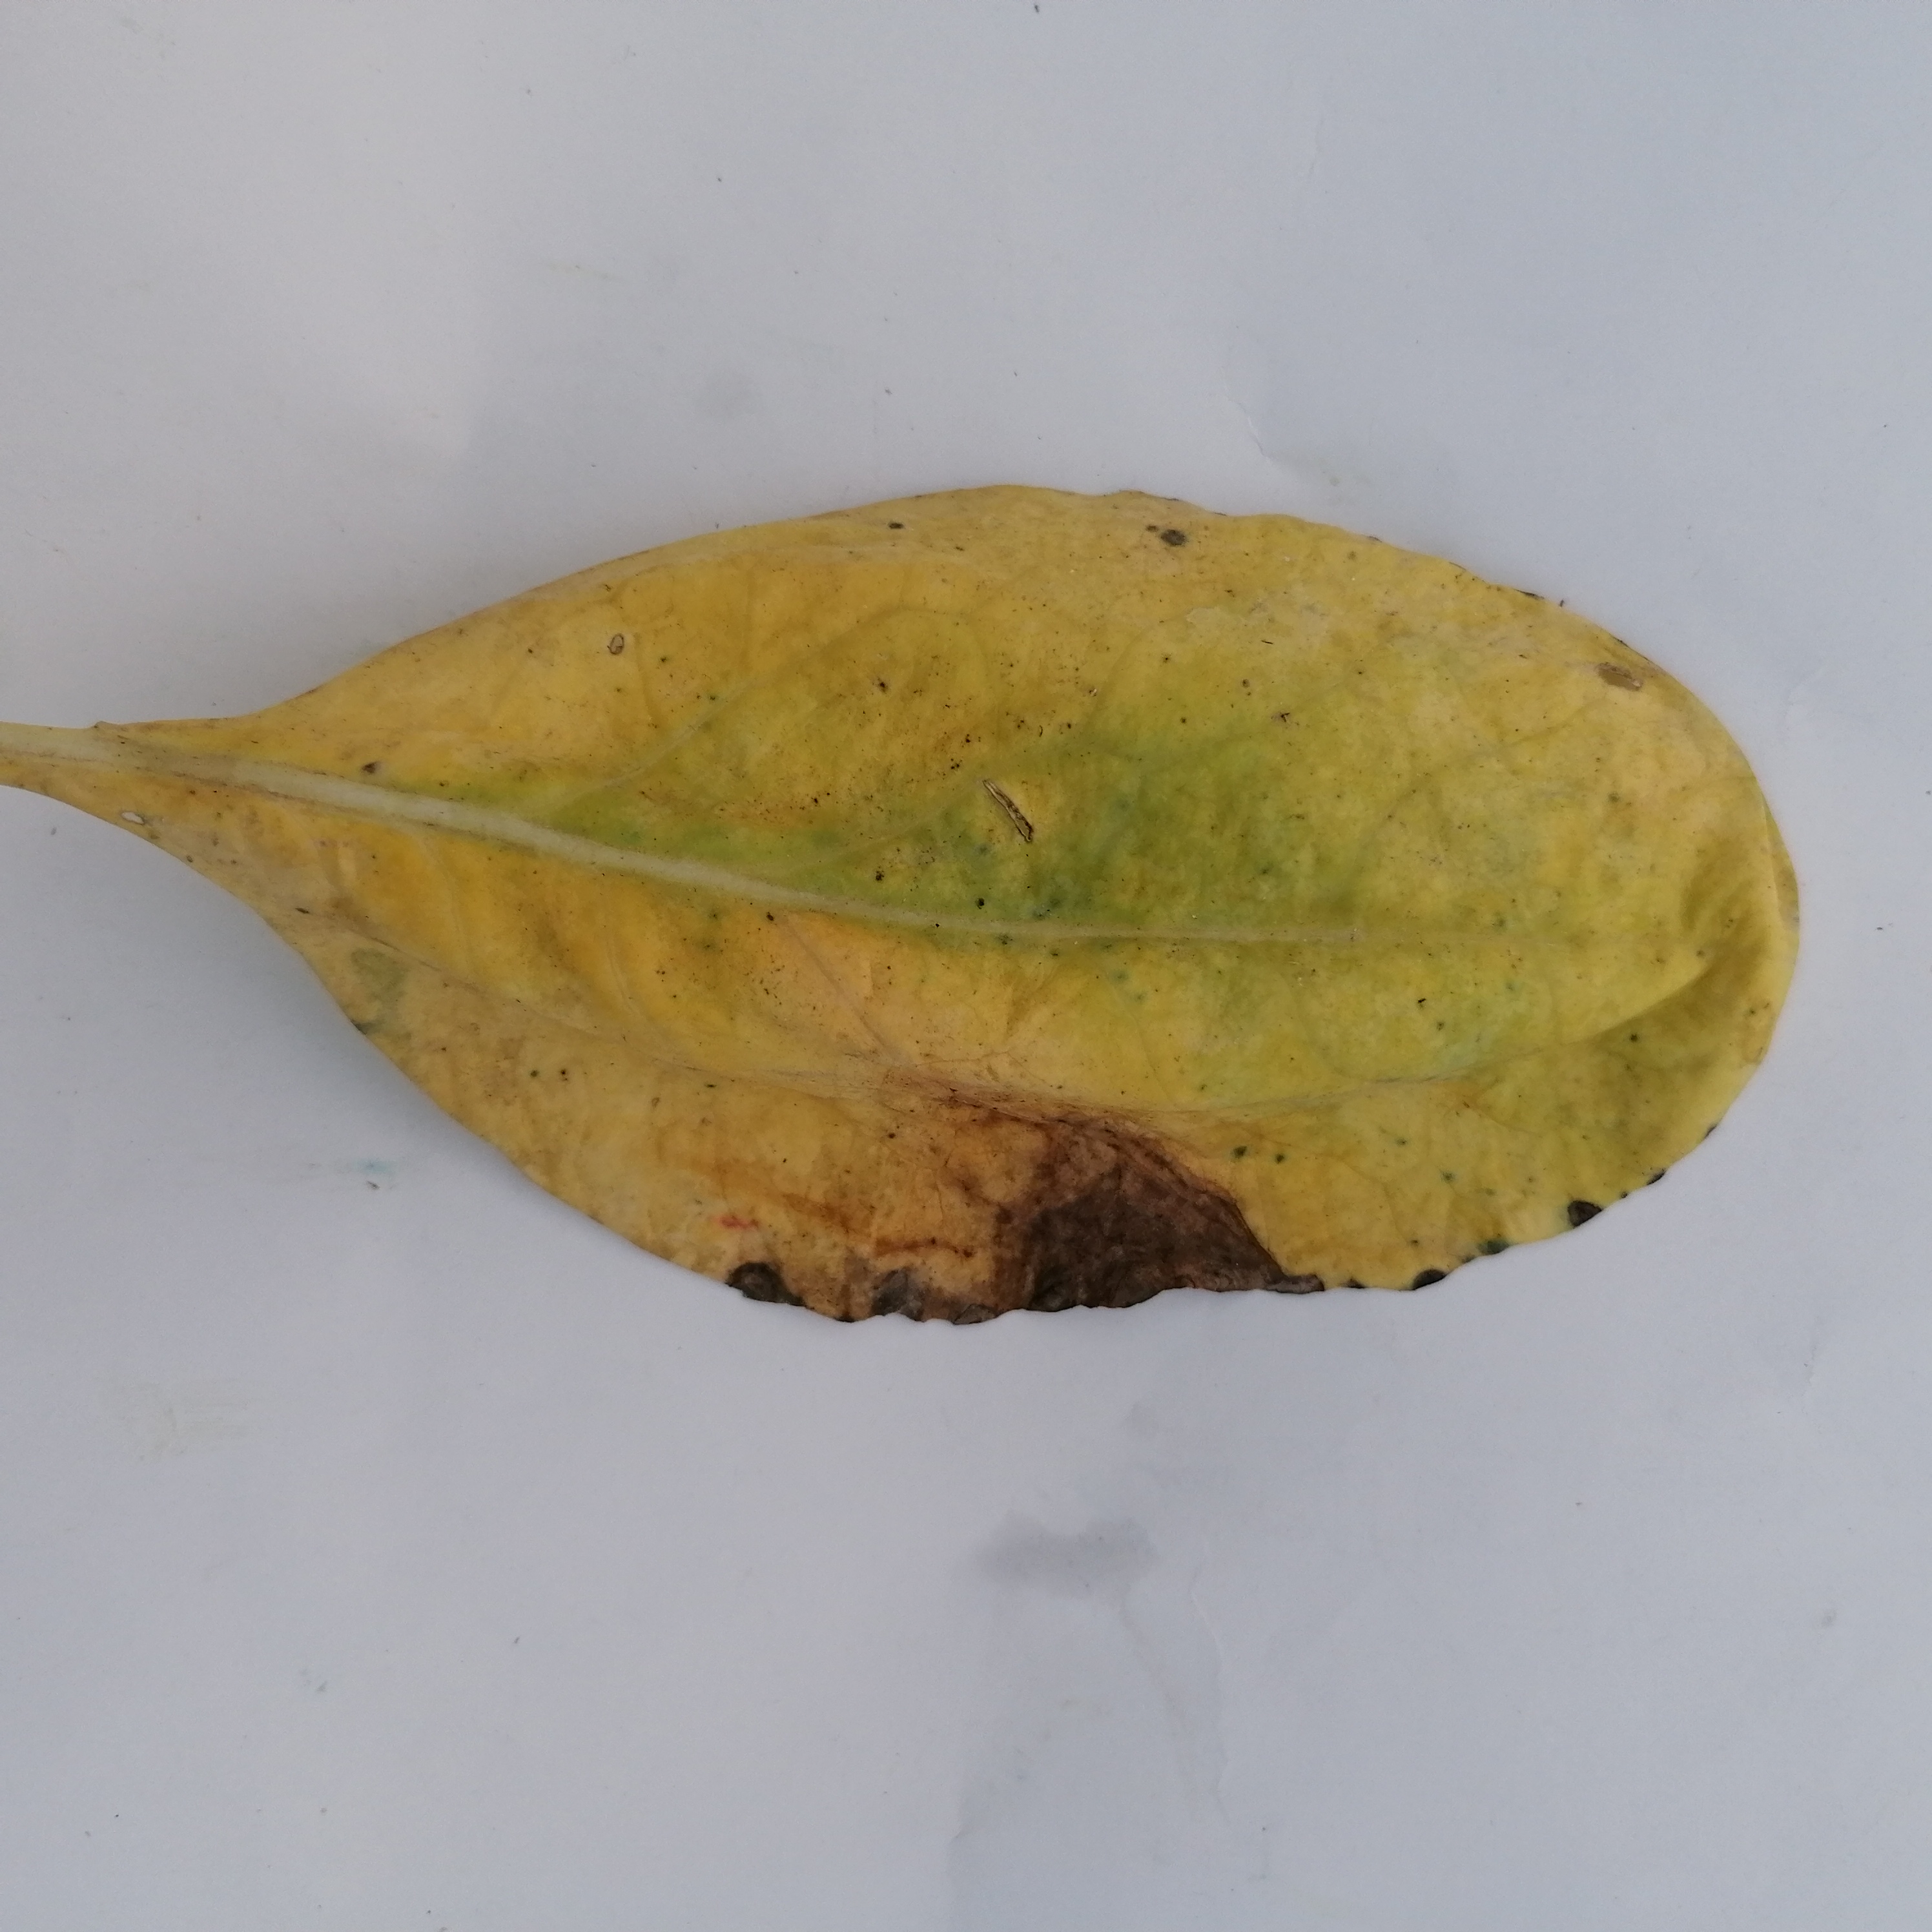
Label: Black Rot